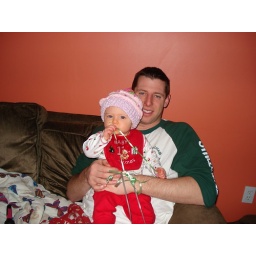
the cutest hat on the cutest girl in the world